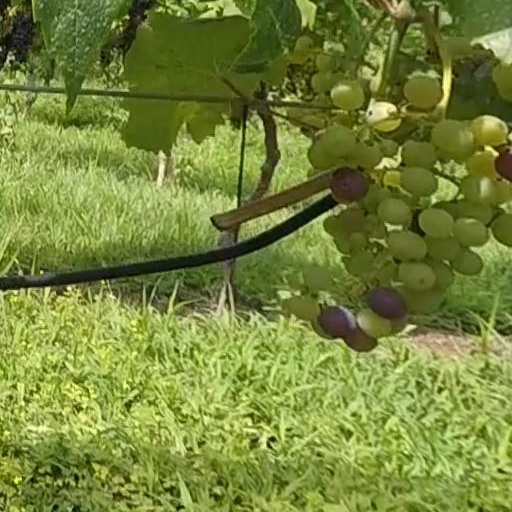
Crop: grape